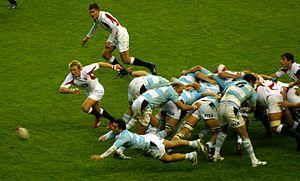
Le rugby à XV, aussi appelé rugby union dans les pays anglophones, qui se joue par équipes de quinze joueurs sur le terrain avec des remplaçants, est la variante la plus pratiquée du rugby, famille de sports collectifs, dont les spécificités sont les mêlées et les touches, mettant aux prises deux équipes qui se disputent un ballon ovale, joué à la main et au pied.